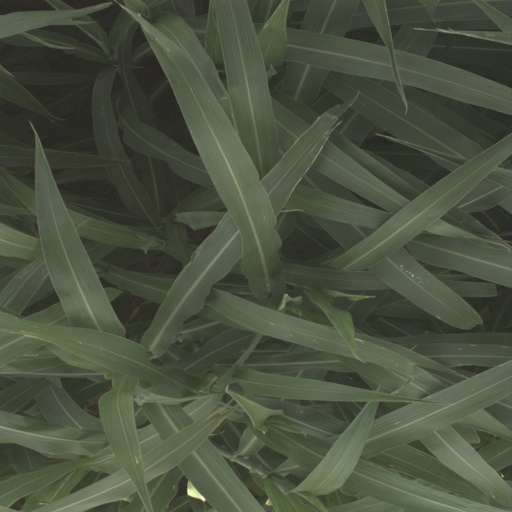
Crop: sorghum